Answer in natural language. How many CounterTops are visible in the scene? Choose between the following options: 1, 0, 3, 2 or 4
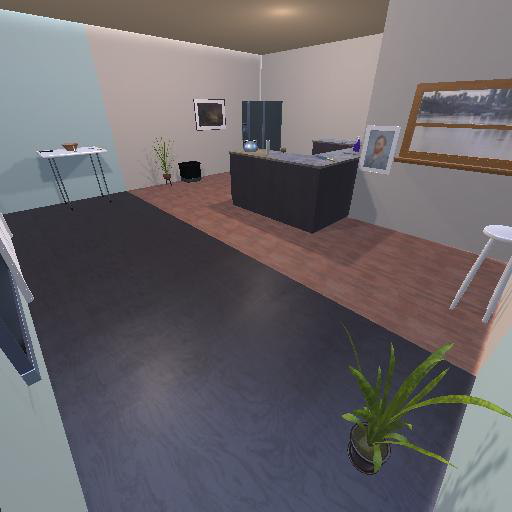
<answer>1</answer>